Stargate

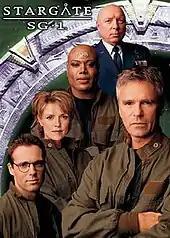
The original starring cast of "Stargate SG-1".

In 1997, Jonathan Glassner and Brad Wright co-developed "Stargate SG-1", a television series intended to continue the story laid down by the original film. Although new actors were cast, several roles from the film were reprised, including the main characters Daniel Jackson and Jack O'Neill (which was re-spelled to include an extra "L"). The setting was transferred from a fictional military facility located in Creek Mountain, to Stargate Command which was based in the Cheyenne Mountain Complex. The show for the first eight seasons initially focused on efforts by Stargate Command to combat the Goa'uld, the race of beings to whom the alien calling itself Ra had belonged to, and their leaders known as the System Lords while liberating both the human populations they had enslaved throughout the galaxy as well as their enslaved armies of mutated humans known as the Jaffa. For the final two seasons the show moved to a new threat, the Ori, which were inspired by Arthurian legend.